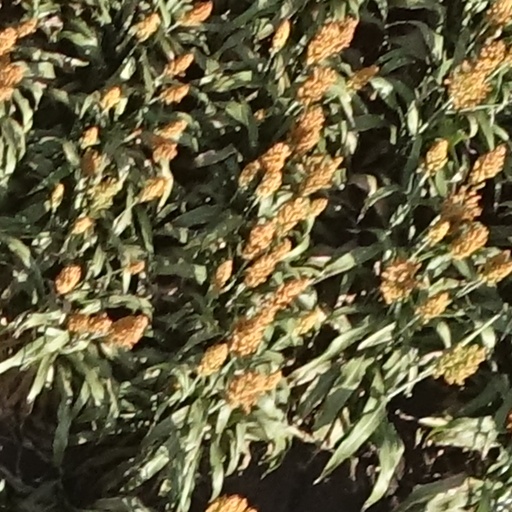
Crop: sorghum